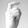
ASL letter: X